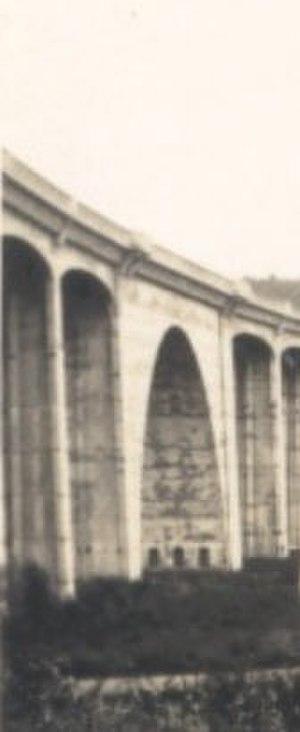
Viaduc de Waville en 1939 infanterie territoriale affectée à la surveillance
Le viaduc de Waville est un pont ferroviaire qui surplombe la vallée du Rupt de Mad à Waville dans le département de Meurthe-et-Moselle en région Lorraine.